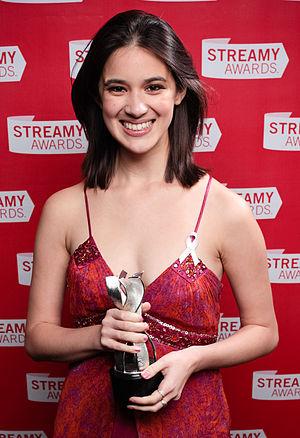
Rachael Hip-Flores, née à Piscataway dans le New Jersey, est une actrice américaine de théâtre et de série télévisée.